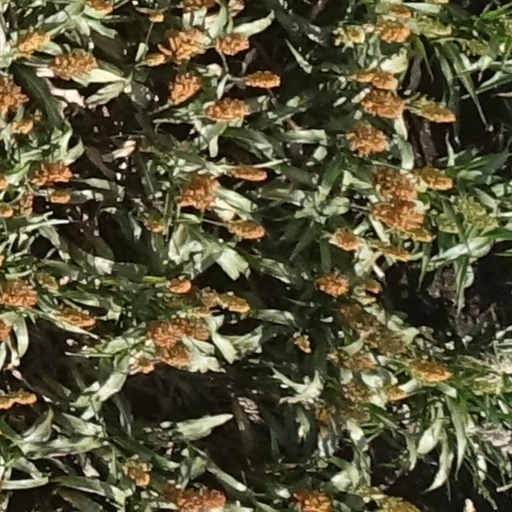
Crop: sorghum